Chinese community in London

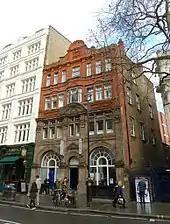
Charing Cross Library

According to the 2011 census, Greater London included 124,250 British Chinese, making up 1.5% of the overall population. The borough of Barnet had the highest population with a Chinese ethnic group followed by Tower Hamlets and Southwark, with Camden ranking second by local proportion.